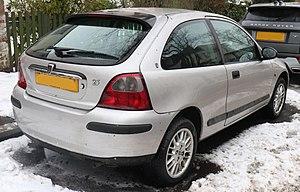
La Rover 25 est une automobile de classe polyvalente fabriquée par l'ancien constructeur anglais MG Rover de 1999 à 2005. Elle était destinée à remplacer la Rover 200 des années 1980 et 1990. La 25 était produite dans l'usine de Longbridge, près du siège social de MG Rover.